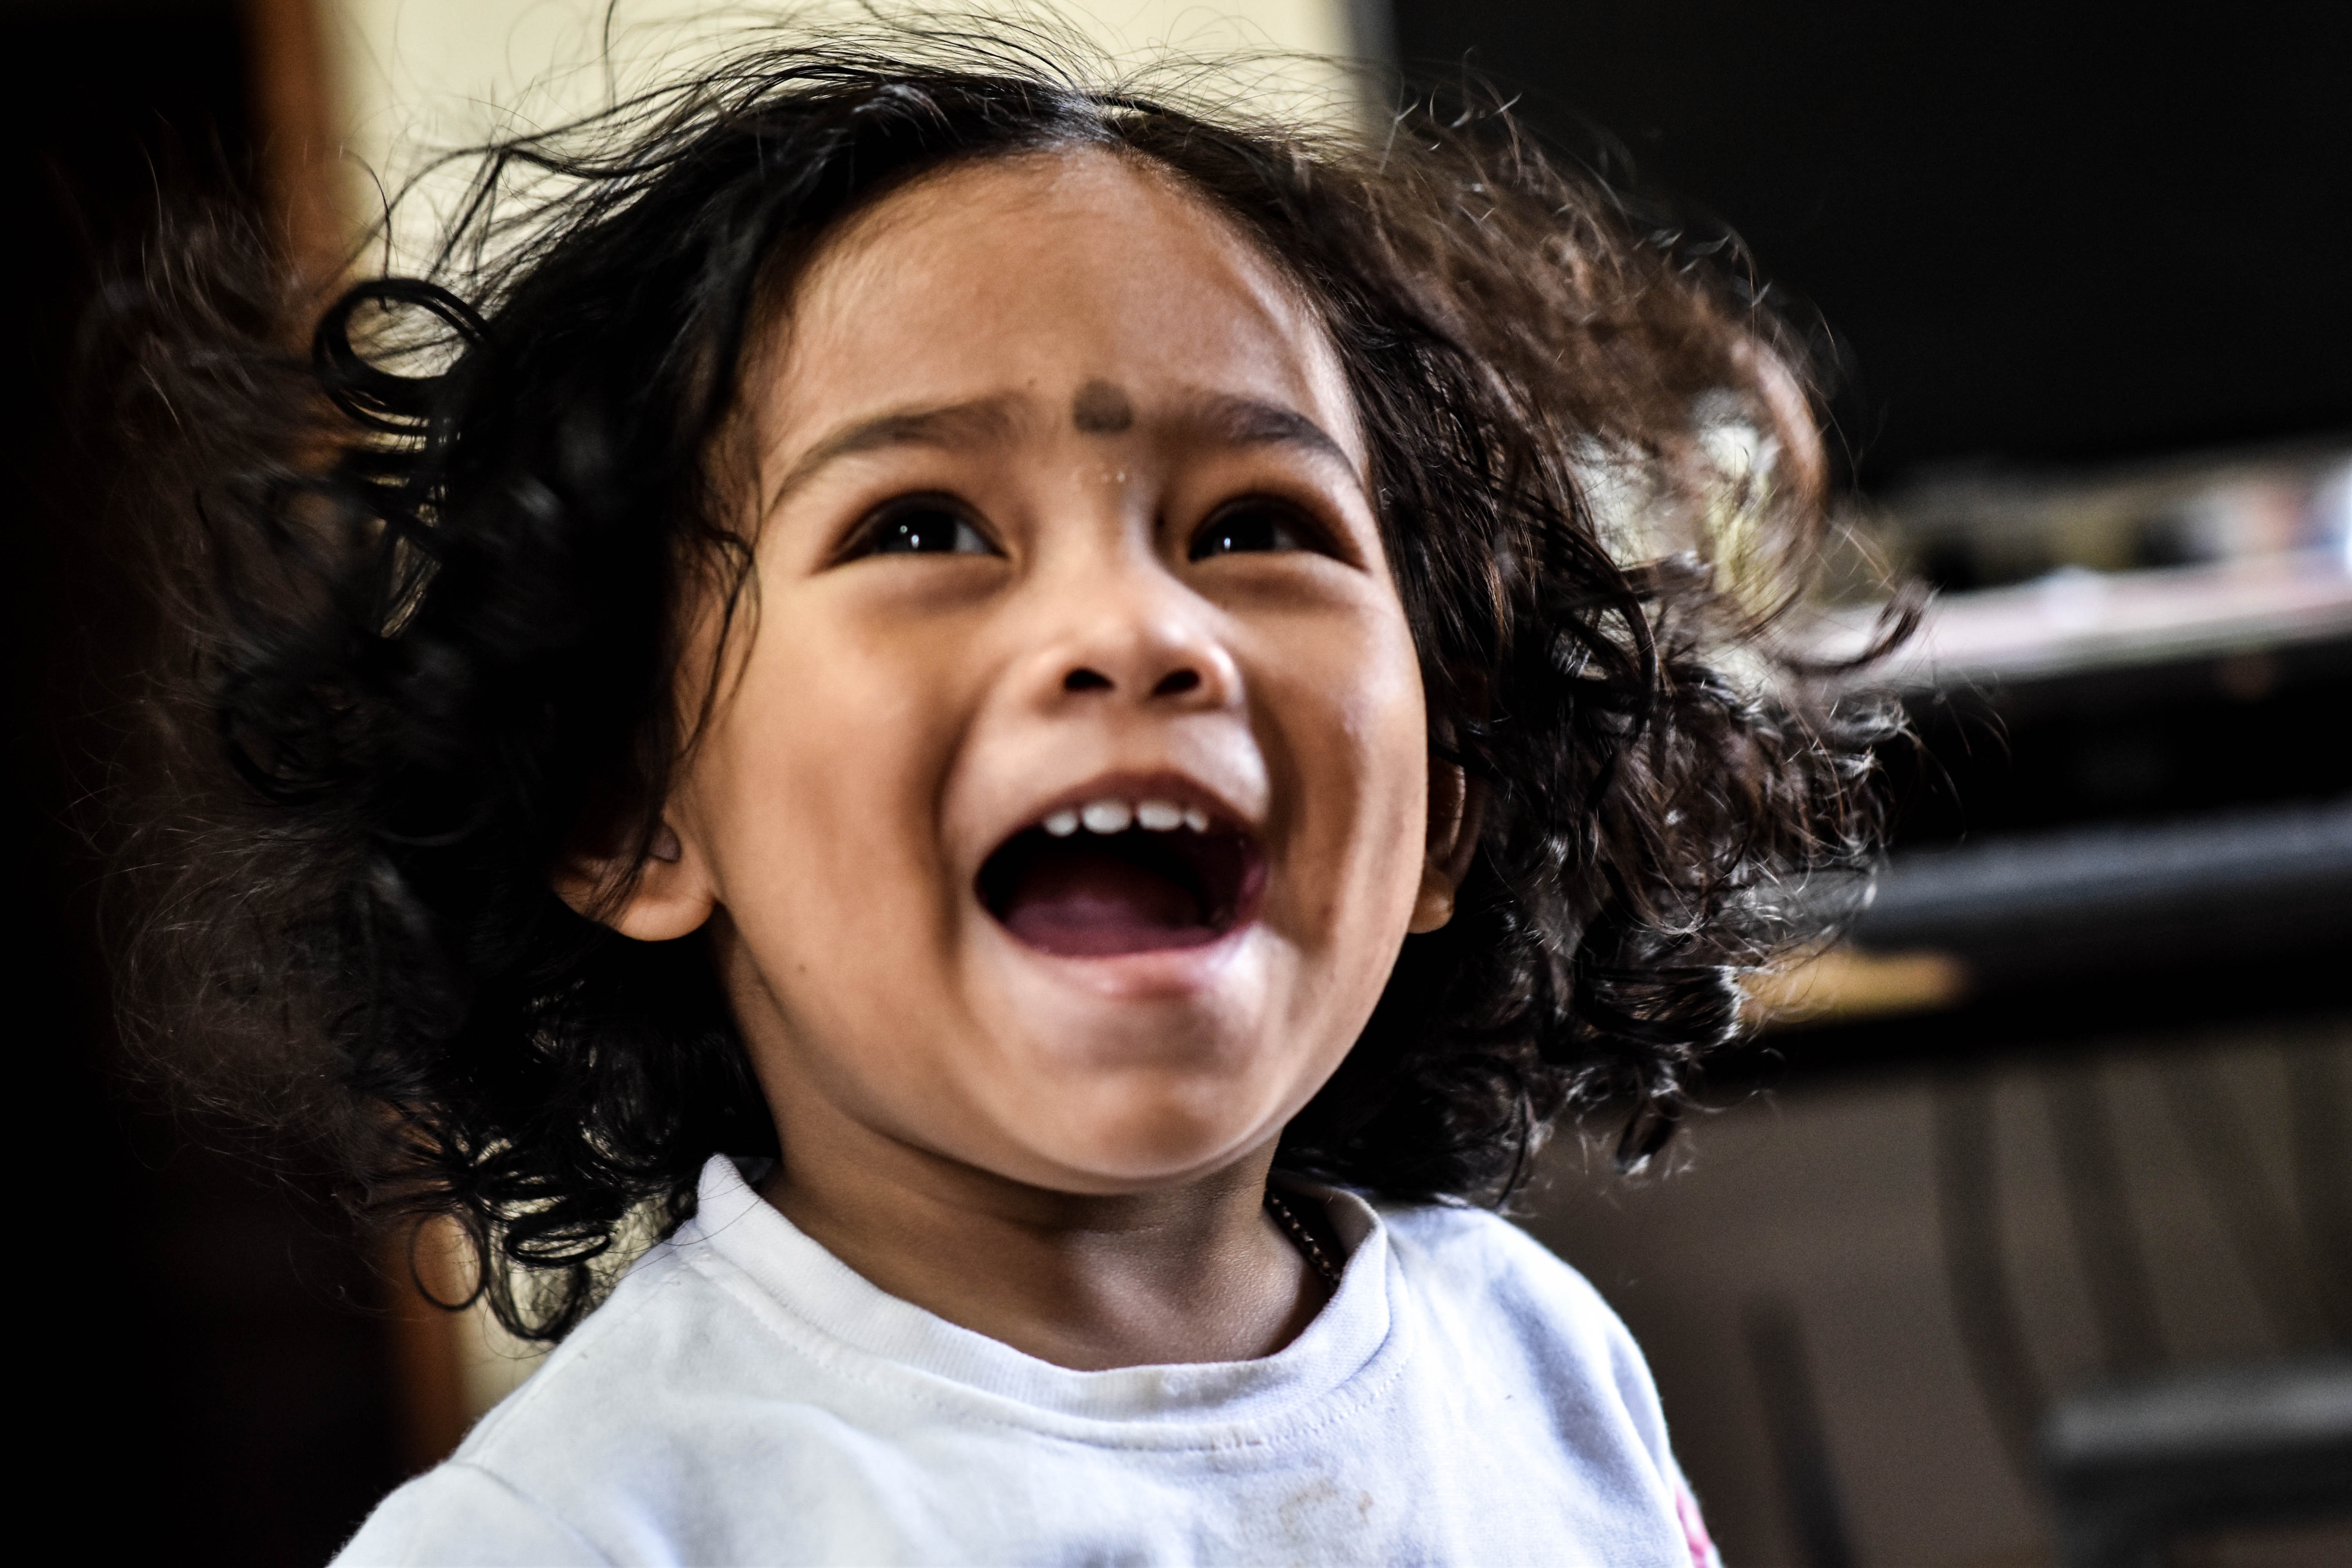
person, sweet, boy, cute, singer, portrait, child, musician, facial expression, childhood, hairstyle, smile, face, happy, eye, head, singing, little, joy, organ, laughter, emotion, nursery, shout, portrait photography, laughing kids